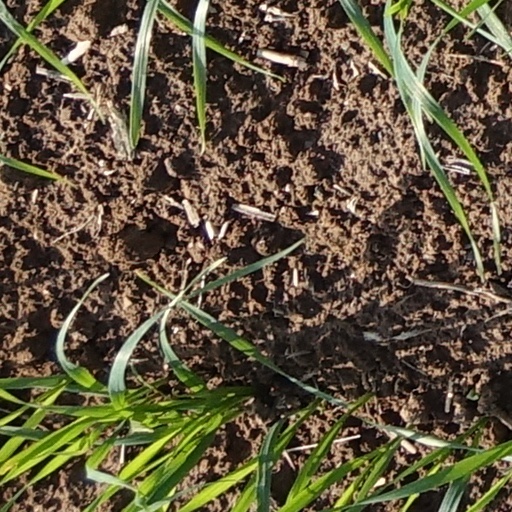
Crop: wheat